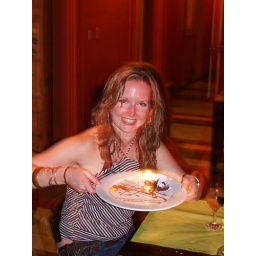
A surprise cake organised by the girls in our room - she was ridiculously excited!